Tom Keating

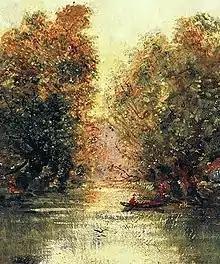
"River landscape" in the Porczyński Gallery in Warsaw, signed as Alfred Sisley, is claimed to be Keating's forgery

He retaliated by disseminating quantities of fakes of sufficient quality to fool the experts, hoping to destabilize the system. At one point in the 1950s, so many "newly-discovered" Krieghoffs had come on the market that prices were acutely depressed, over fears many were fake, neatly achieving two of Keating's goals: to reduce the profits of greedy art dealers, and to make beautiful pictures from one of his favourite artists more affordable to the buying public. Some twenty years later, a Sotheby's expert on Canadian art lamented, due to unceasing difficulties in making a firm identification of Krieghoff's work, that instead of listing them under the artist's full name – to indicate full confidence in their authenticity – they catalogued paintings in a 1976 auction as merely, "attributed to Krieghoff". Prices however, had made a handsome recovery; they sold for $11,000–$13,000.